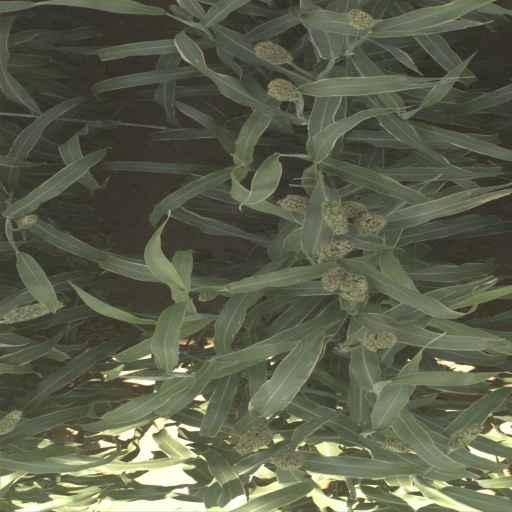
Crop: sorghum